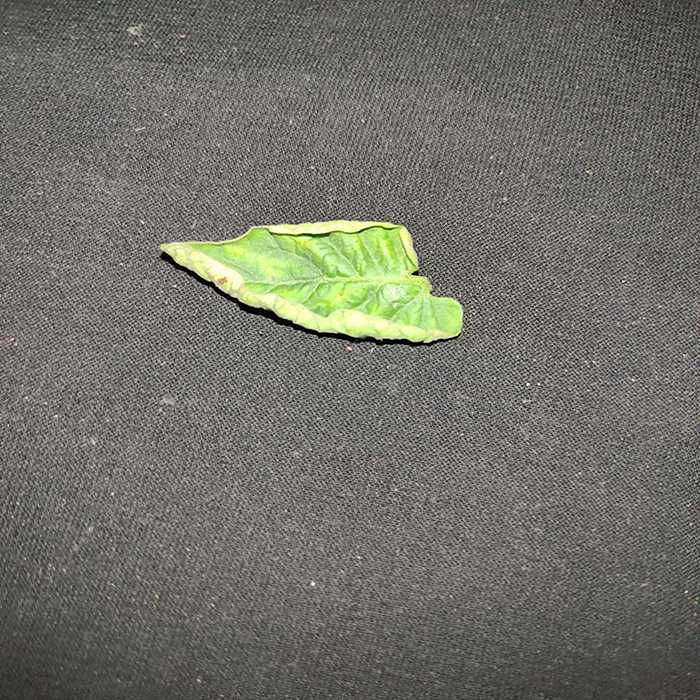
Plant: Tomato
Label: Tomato leaf curl virus